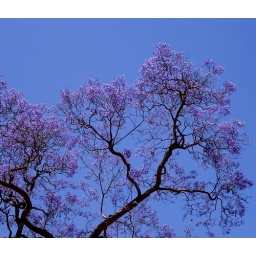
there will be always a blue sky above us! -26-5-9